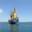
Label: ship